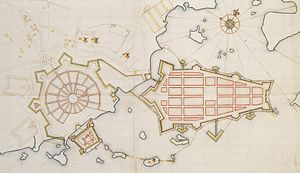
Byplanlægning i Sverige / Stadsgrundlæggelser og gadereguleringer fra Vasatiden til frihetstiden
Organiseret byplanlægning i Sverige tog sin begyndelse under 1600-tallets første halvdel. I kraft af militære successer i trediveårskrigen havde Sverige fået en ledende stilling i Nordeuropa og en udvikling af stadsvæsnet blev set som en forudsætning for, at landet skulle kunne opfylde sin stormagtsrolle, både administrativt og med en imponerende ydre fremtoning. Ikke mindre end 50 byer grundlagdes derfor på denne tid.